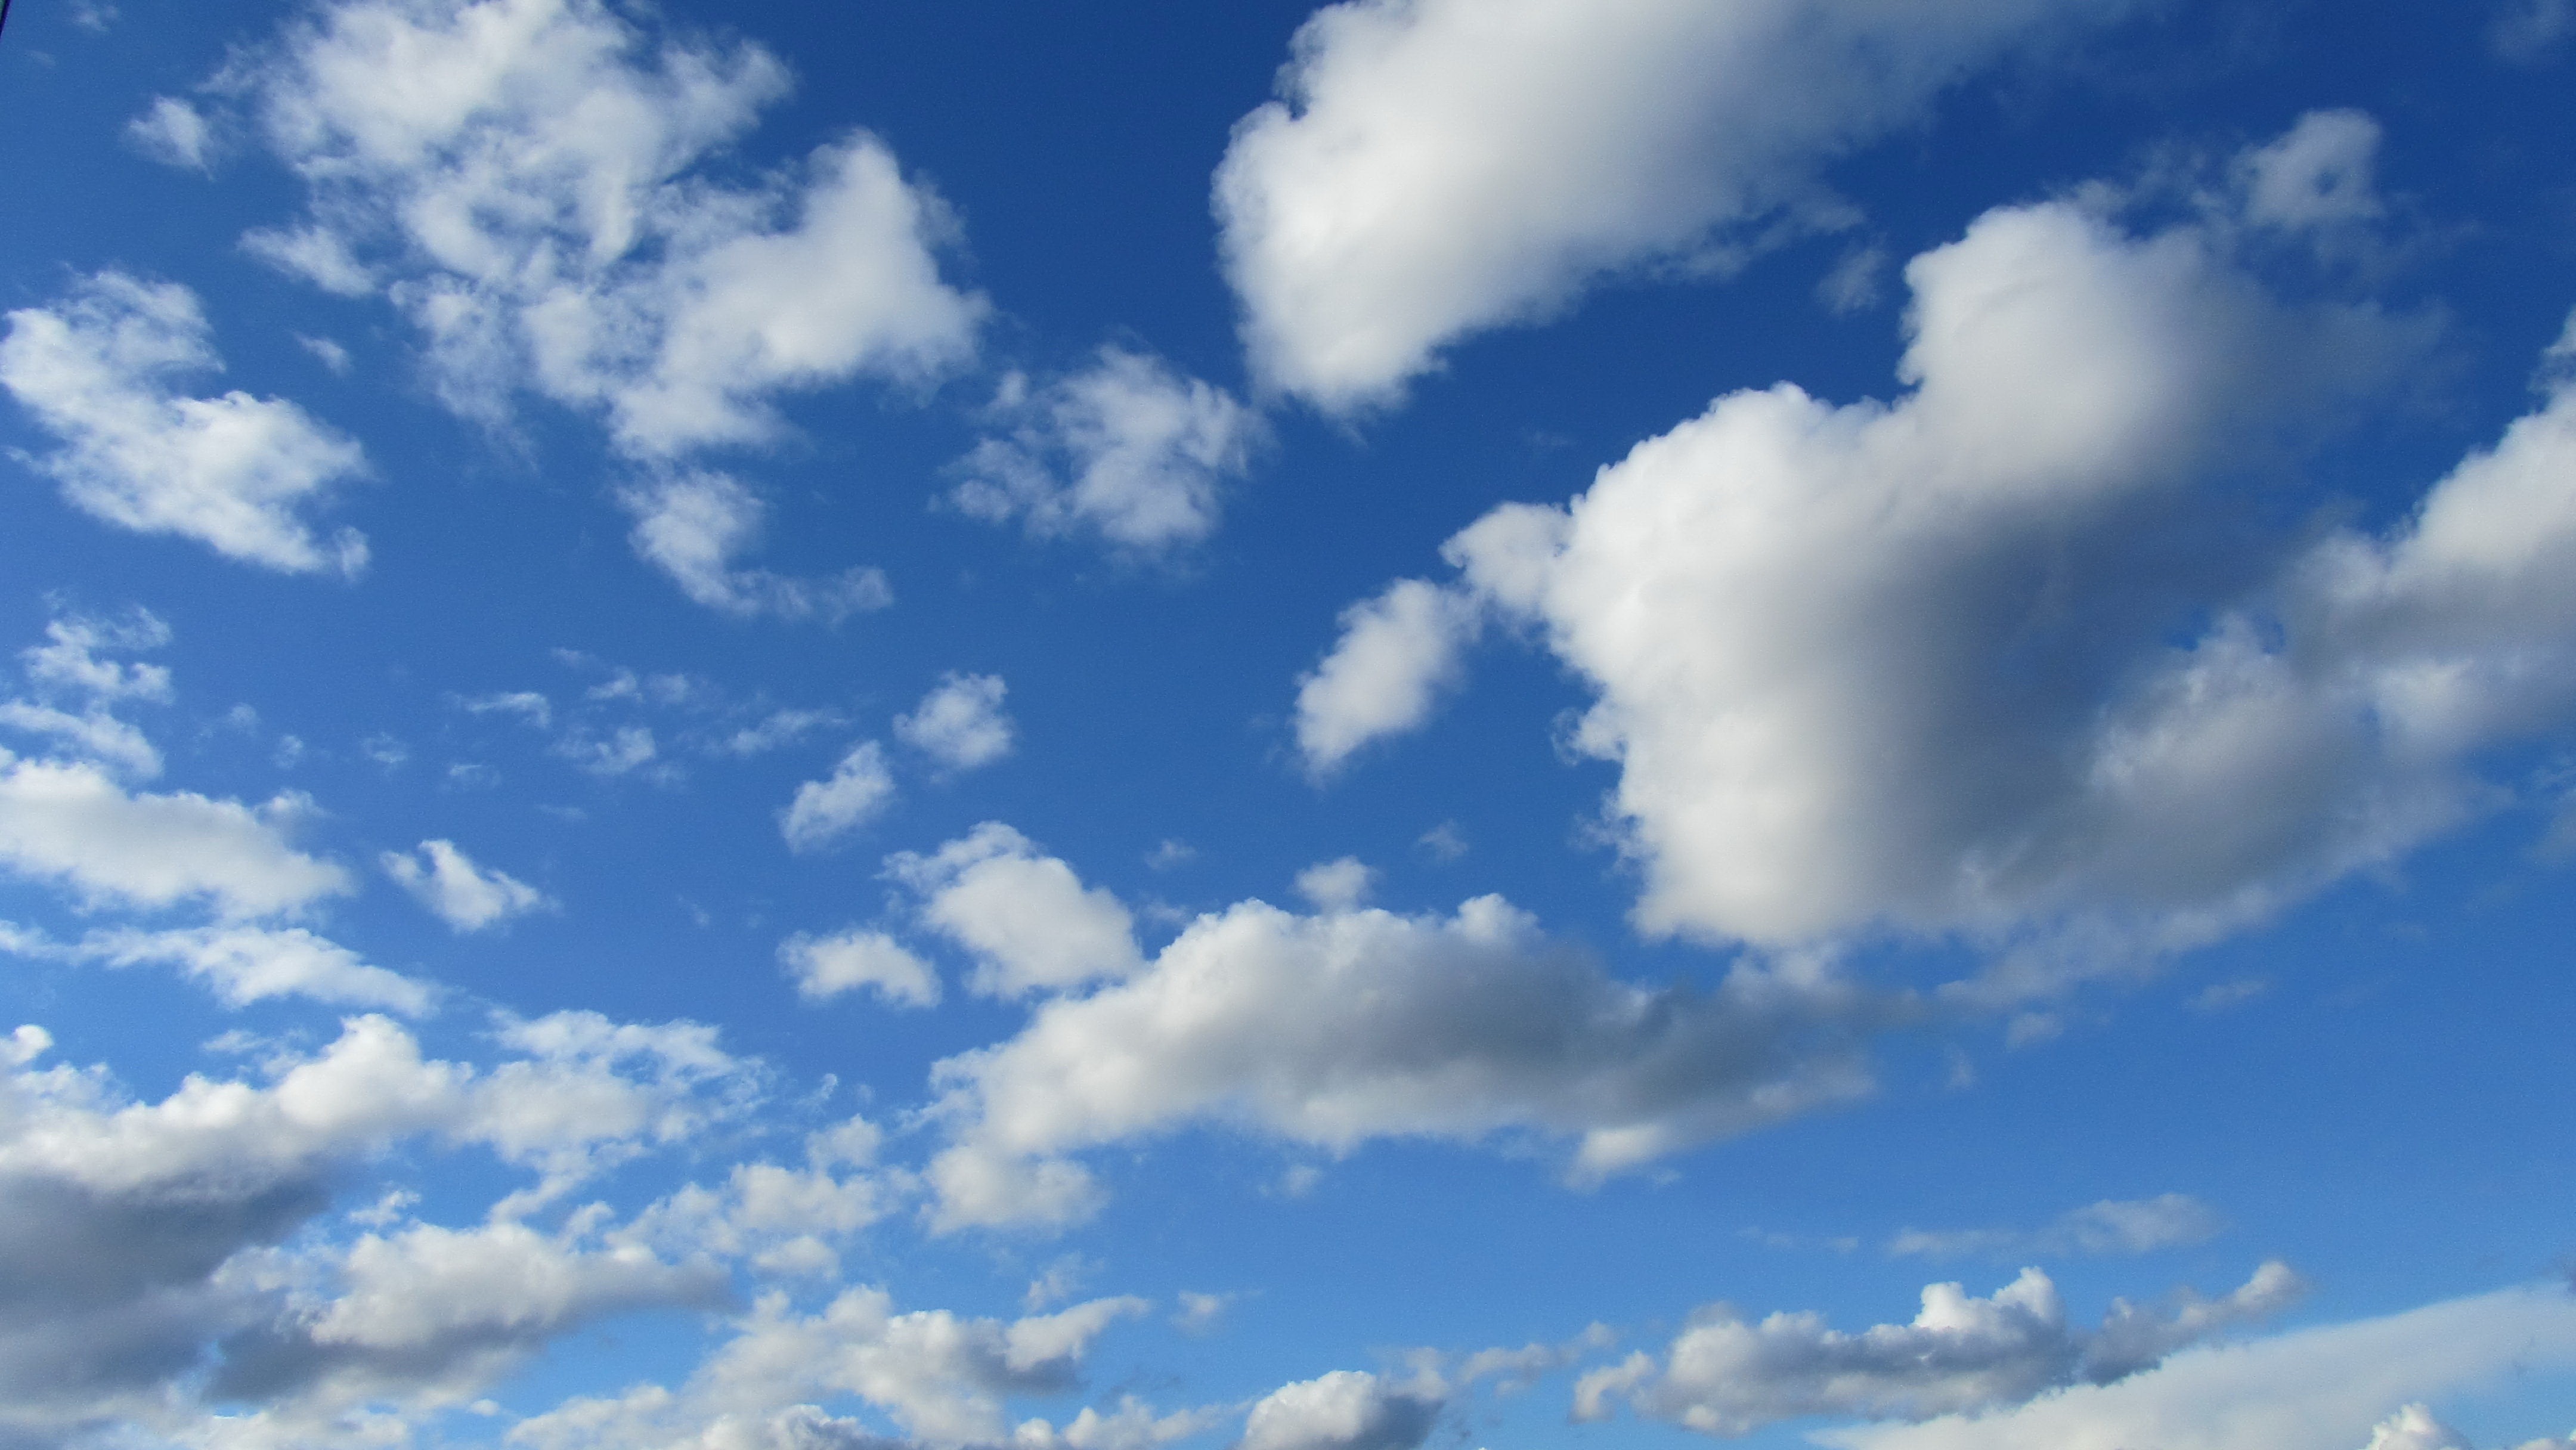
landscape, cloud, sky, sunlight, atmosphere, daytime, cumulus, blue, clouds, meteorological phenomenon, atmosphere of earth